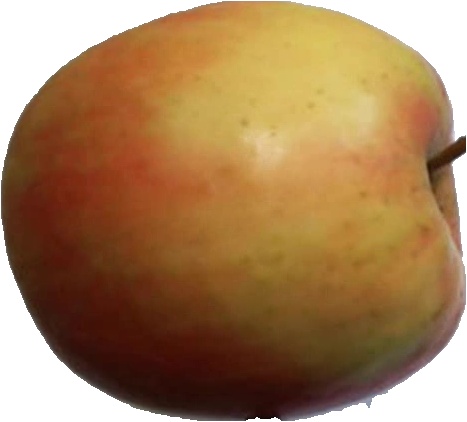
Label: apple_pink_lady_1